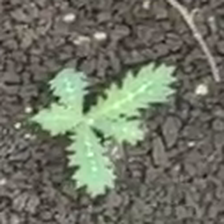
Weed species: Bilayat_(Mexicana_Argemone)